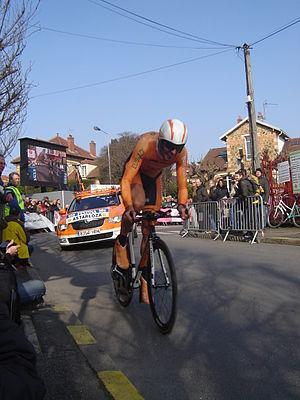
Durant le prologue de Paris Nice 2013
Mikel Astarloza Chaurreau est un coureur cycliste espagnol né le 17 novembre 1979 à Saint-Sébastien. Il est professionnel de 2002 à 2013, et a fait partie des équipes AG2R Prévoyance de 2002 à 2006 et Euskaltel-Euskadi de 2007 à 2009 et de 2011 à 2013. Il a remporté le Tour Down Under 2003. Il a participé à neuf Tours de France avec pour meilleur classement une neuvième place en 2007. Il fut suspendu deux ans, en raison d'un contrôle antidopage positif à l'EPO, subi lors du Tour de France 2009 dont il a remporté une étape, victoire qui lui est retirée au profit de Sandy Casar. Il est cousin de Iñigo Chaurreau.